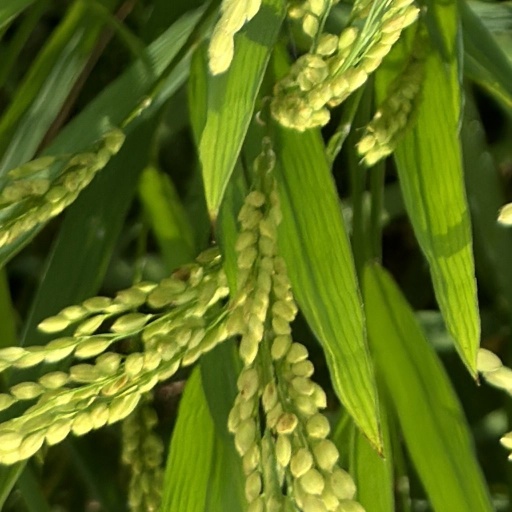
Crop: rice